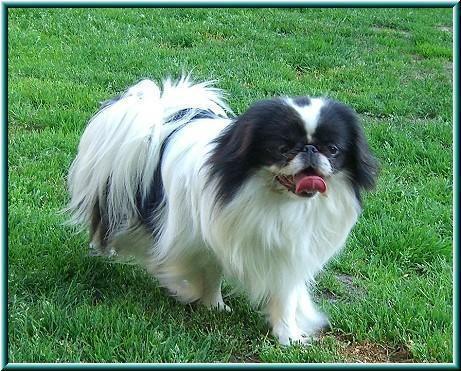
Japanese_spaniel